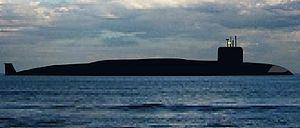
Dans la liste des sous-marins nucléaires en service dans le monde en 2013, on distingue trois grands types de sous-marins nucléaires :